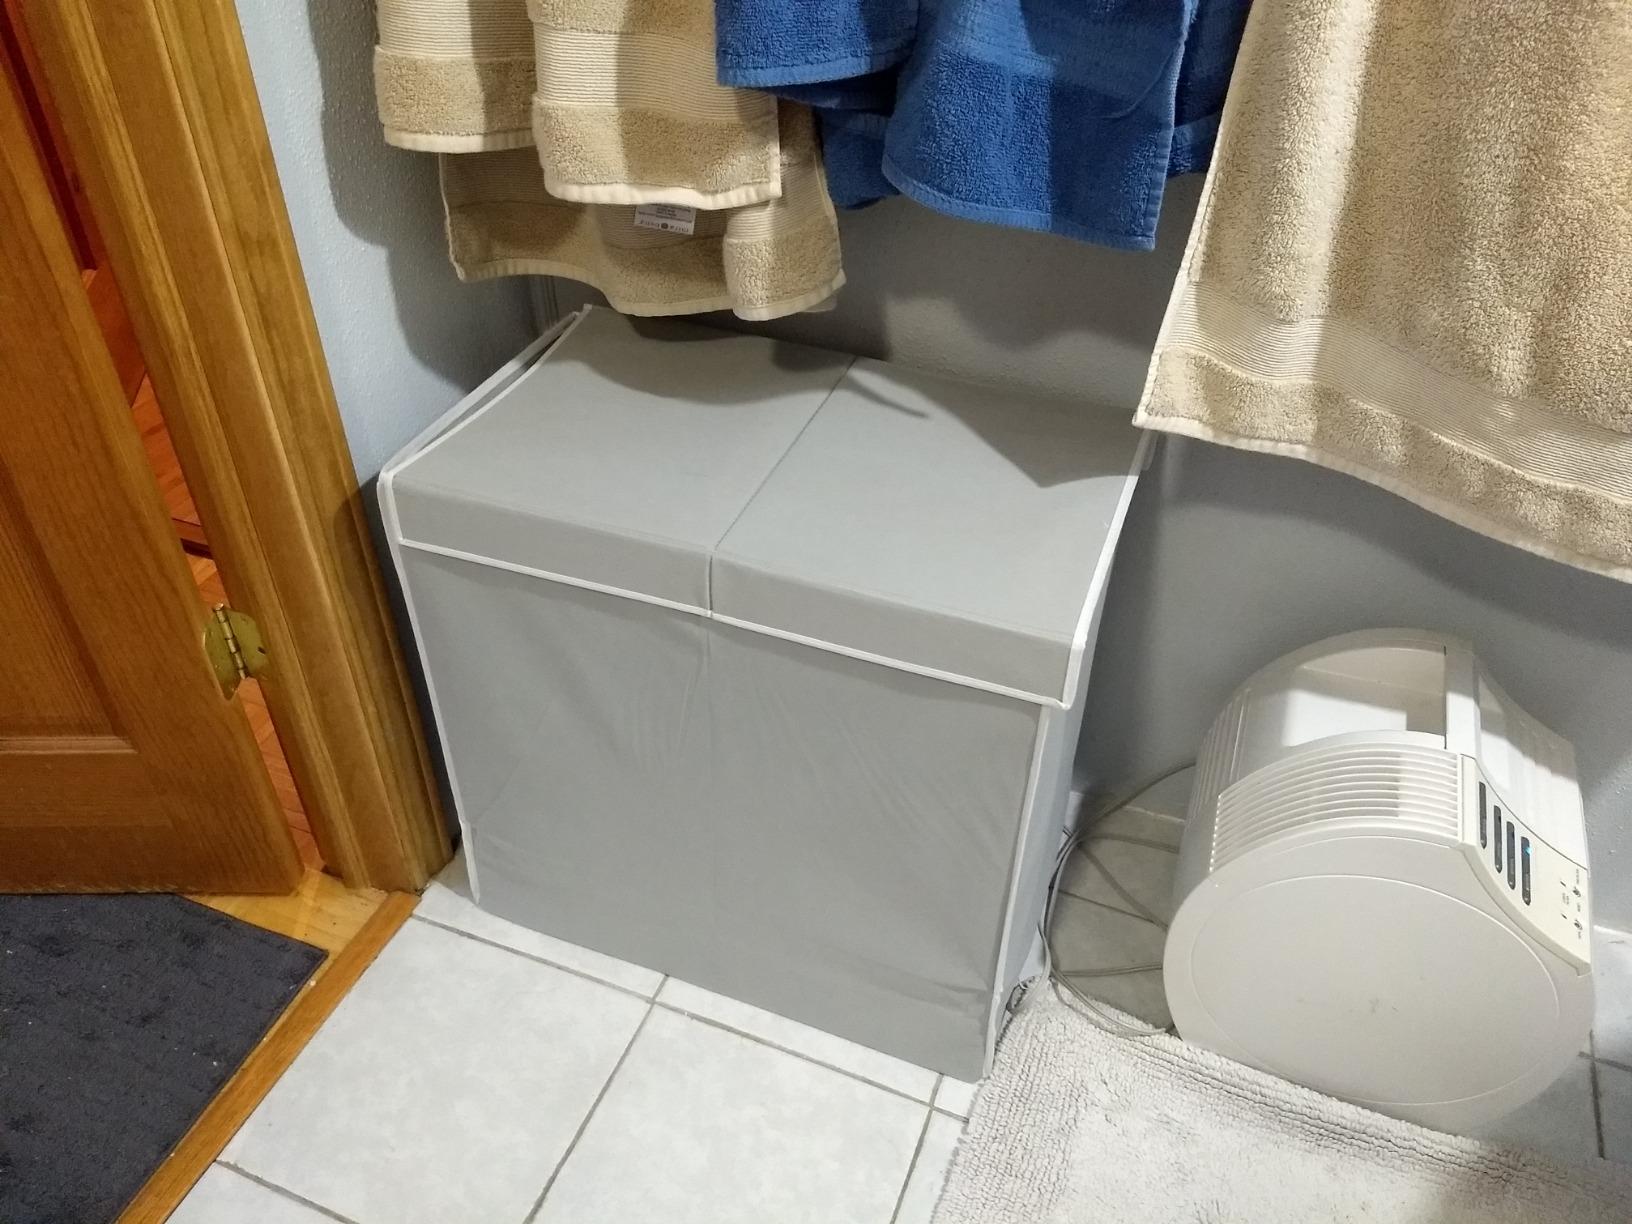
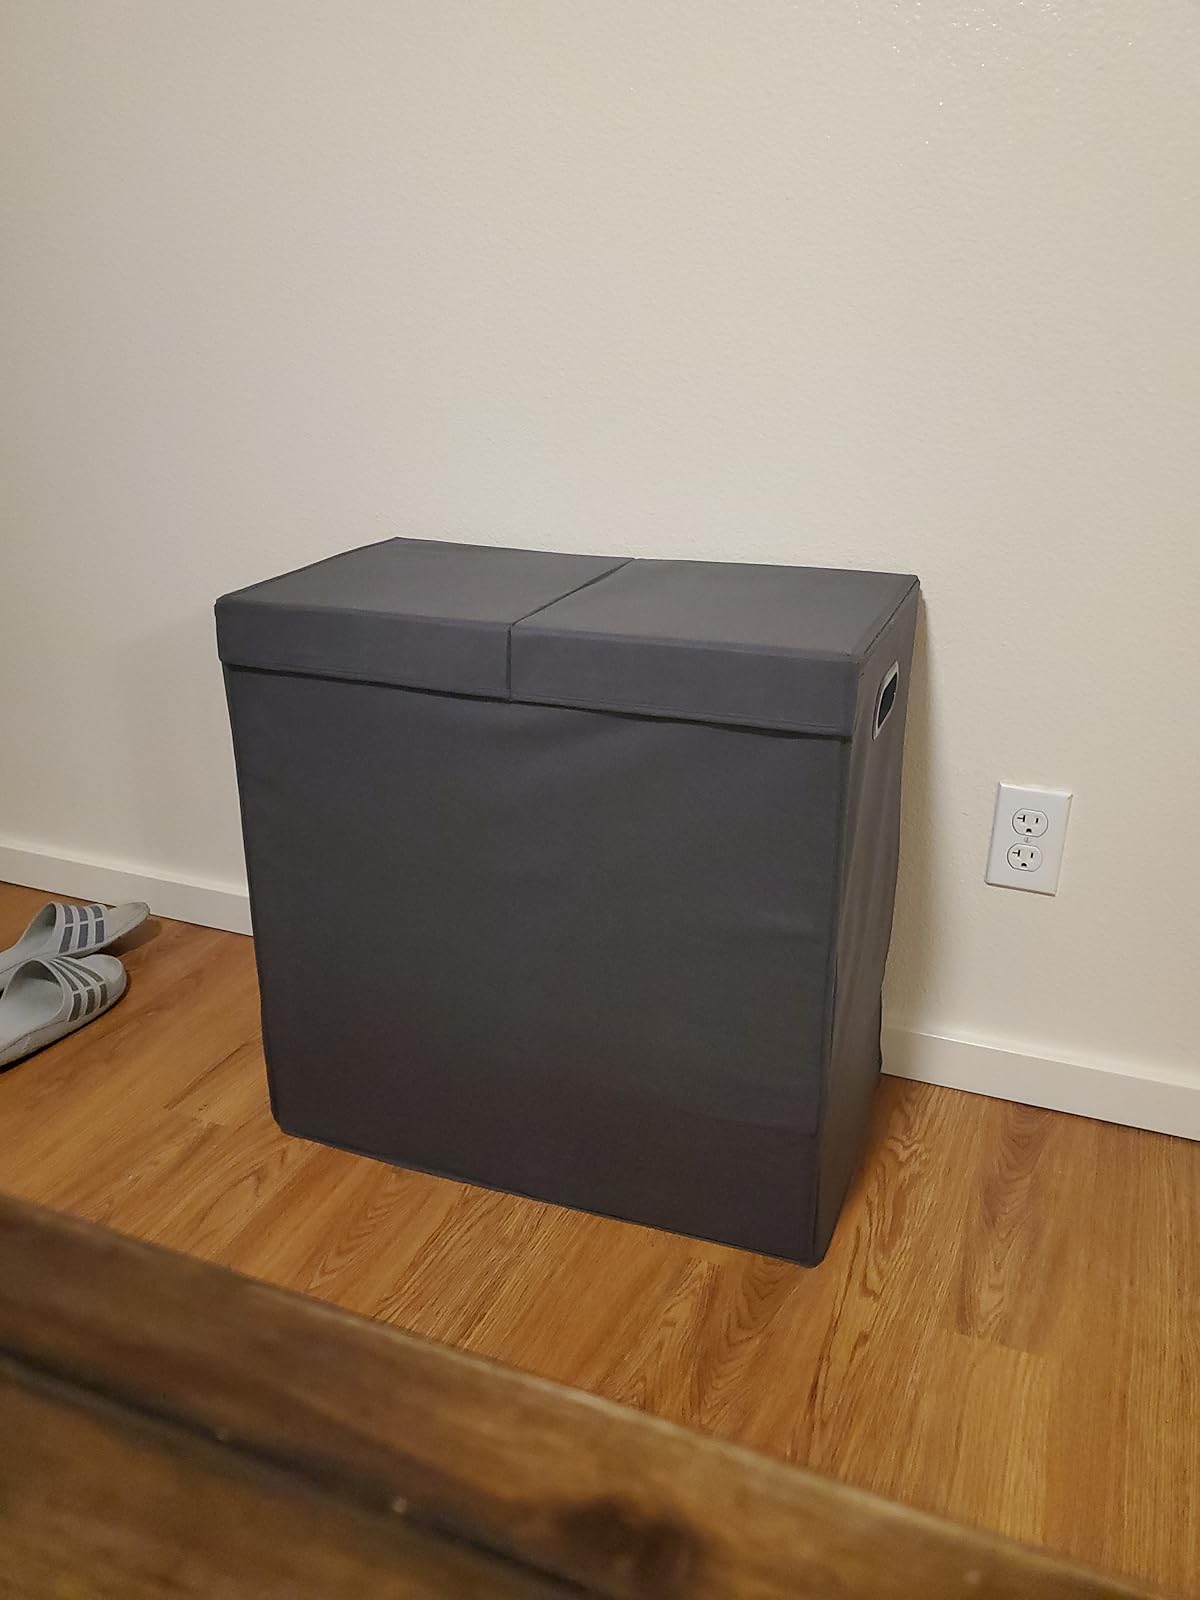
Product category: items_hamper
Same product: no